Answer in natural language. How many Windows are visible in the scene? Choose between the following options: 2, 3, 4, 0 or 1
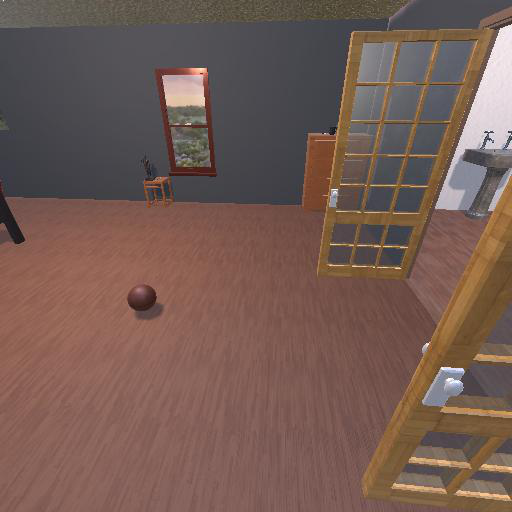
<answer>1</answer>